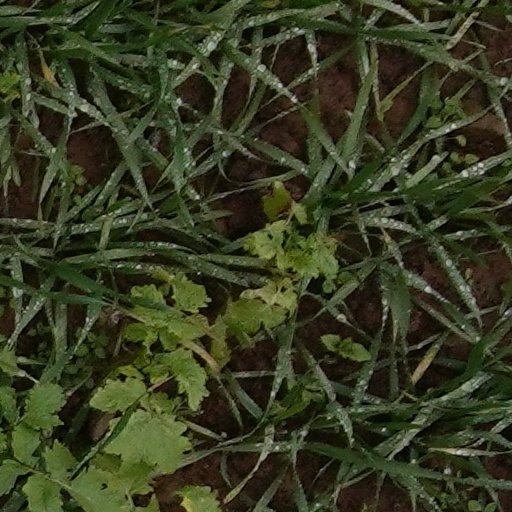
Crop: wheat